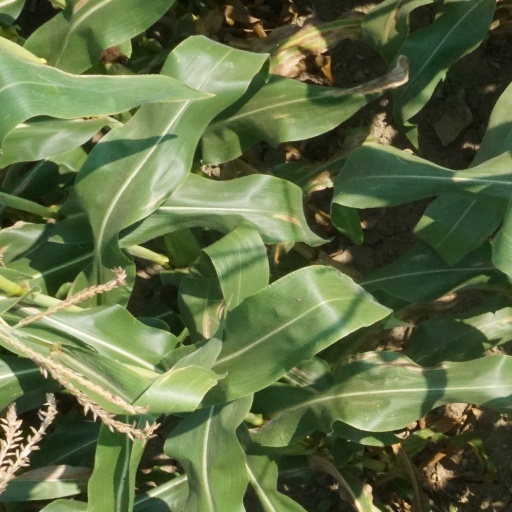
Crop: maize; corn